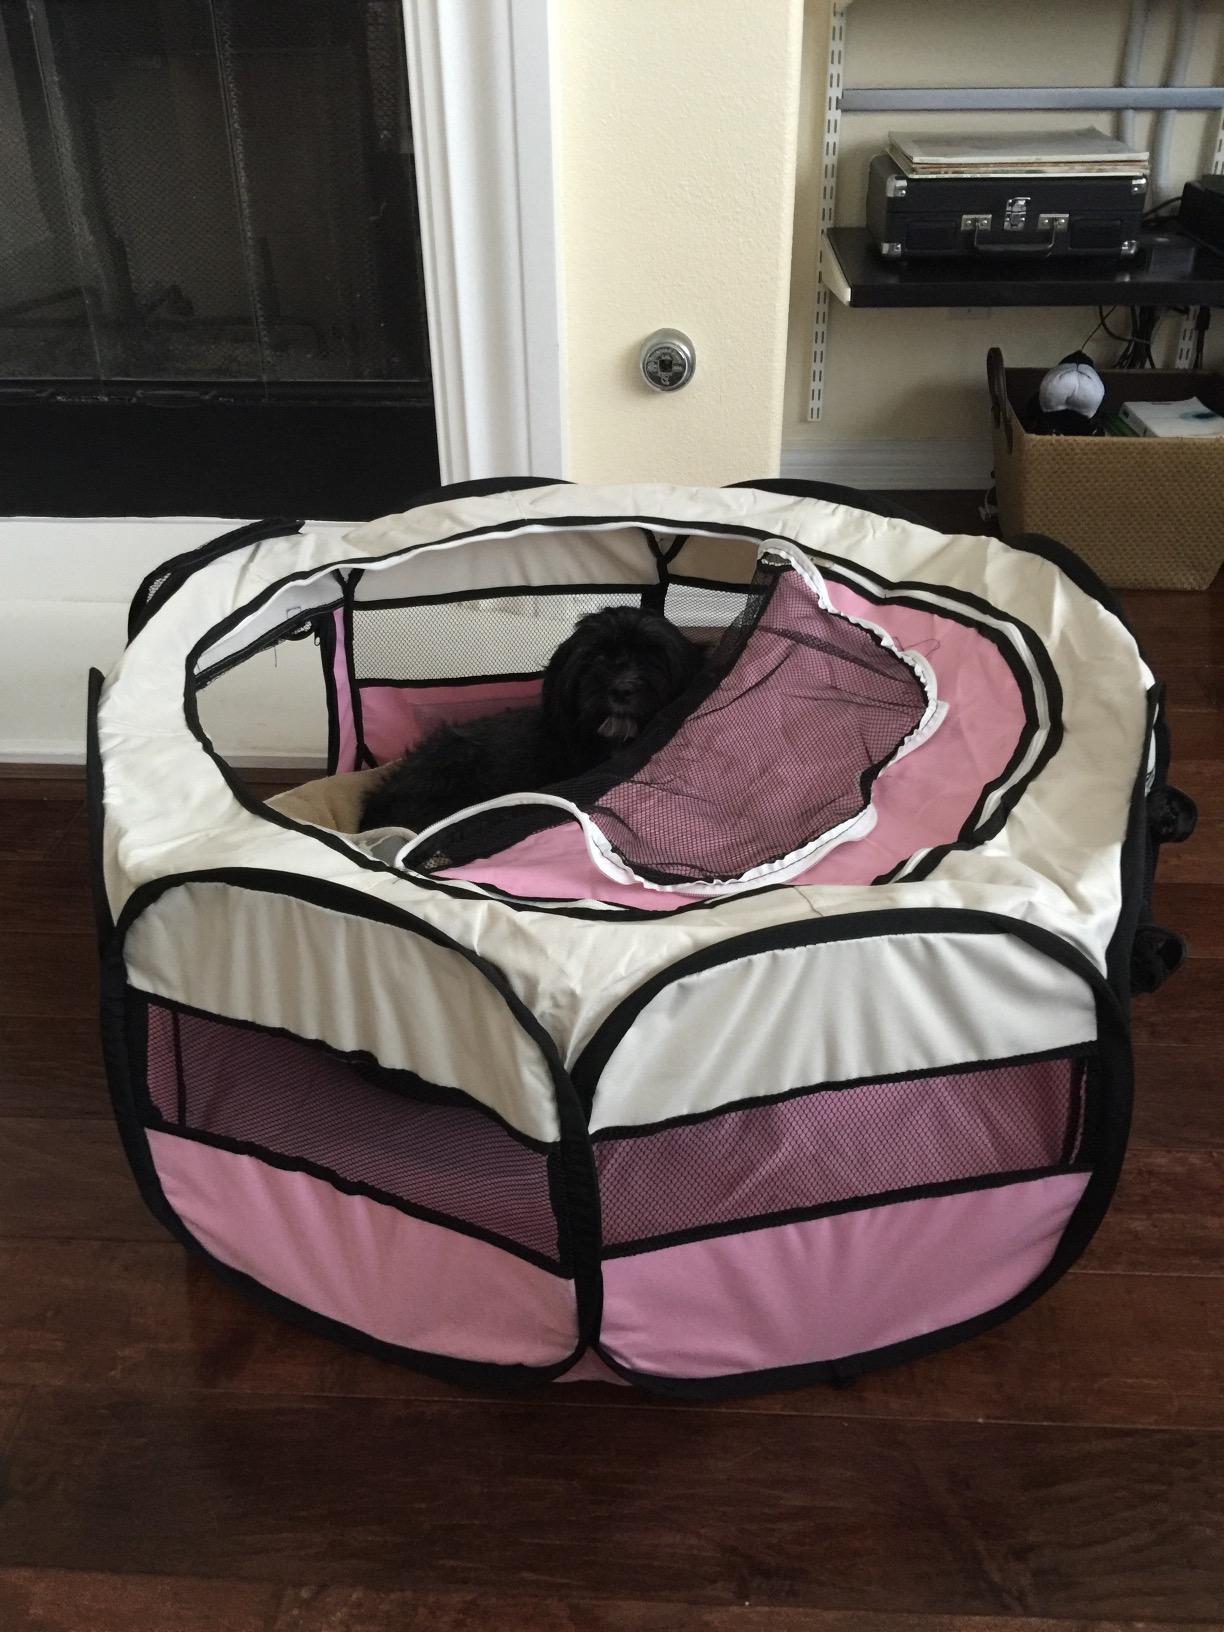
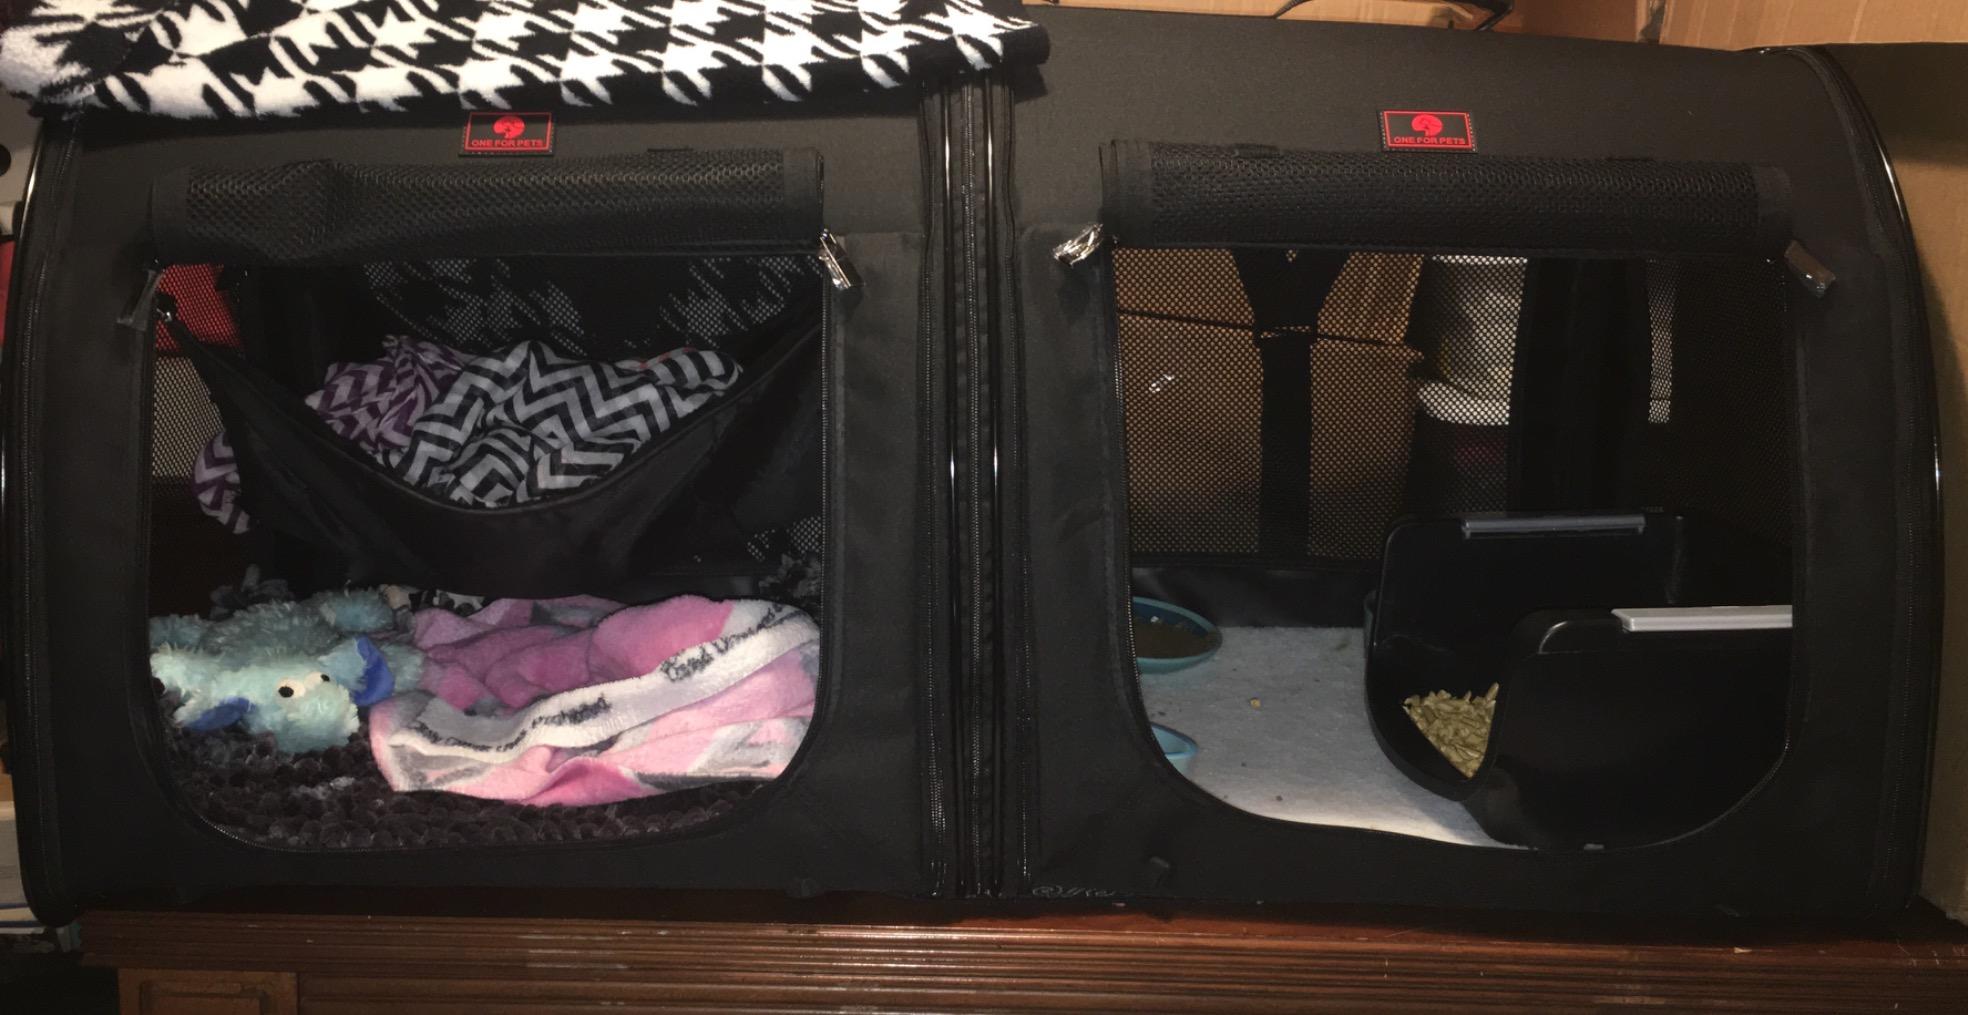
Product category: items_kennel
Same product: no